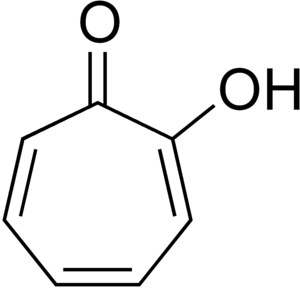
L'α-tropolone est un dérivé de la tropone, porteur d'un groupe hydroxyle en position 2. C'est la plus stable des tropolones et est donc appelée par abus de langage simplement « tropolone ».